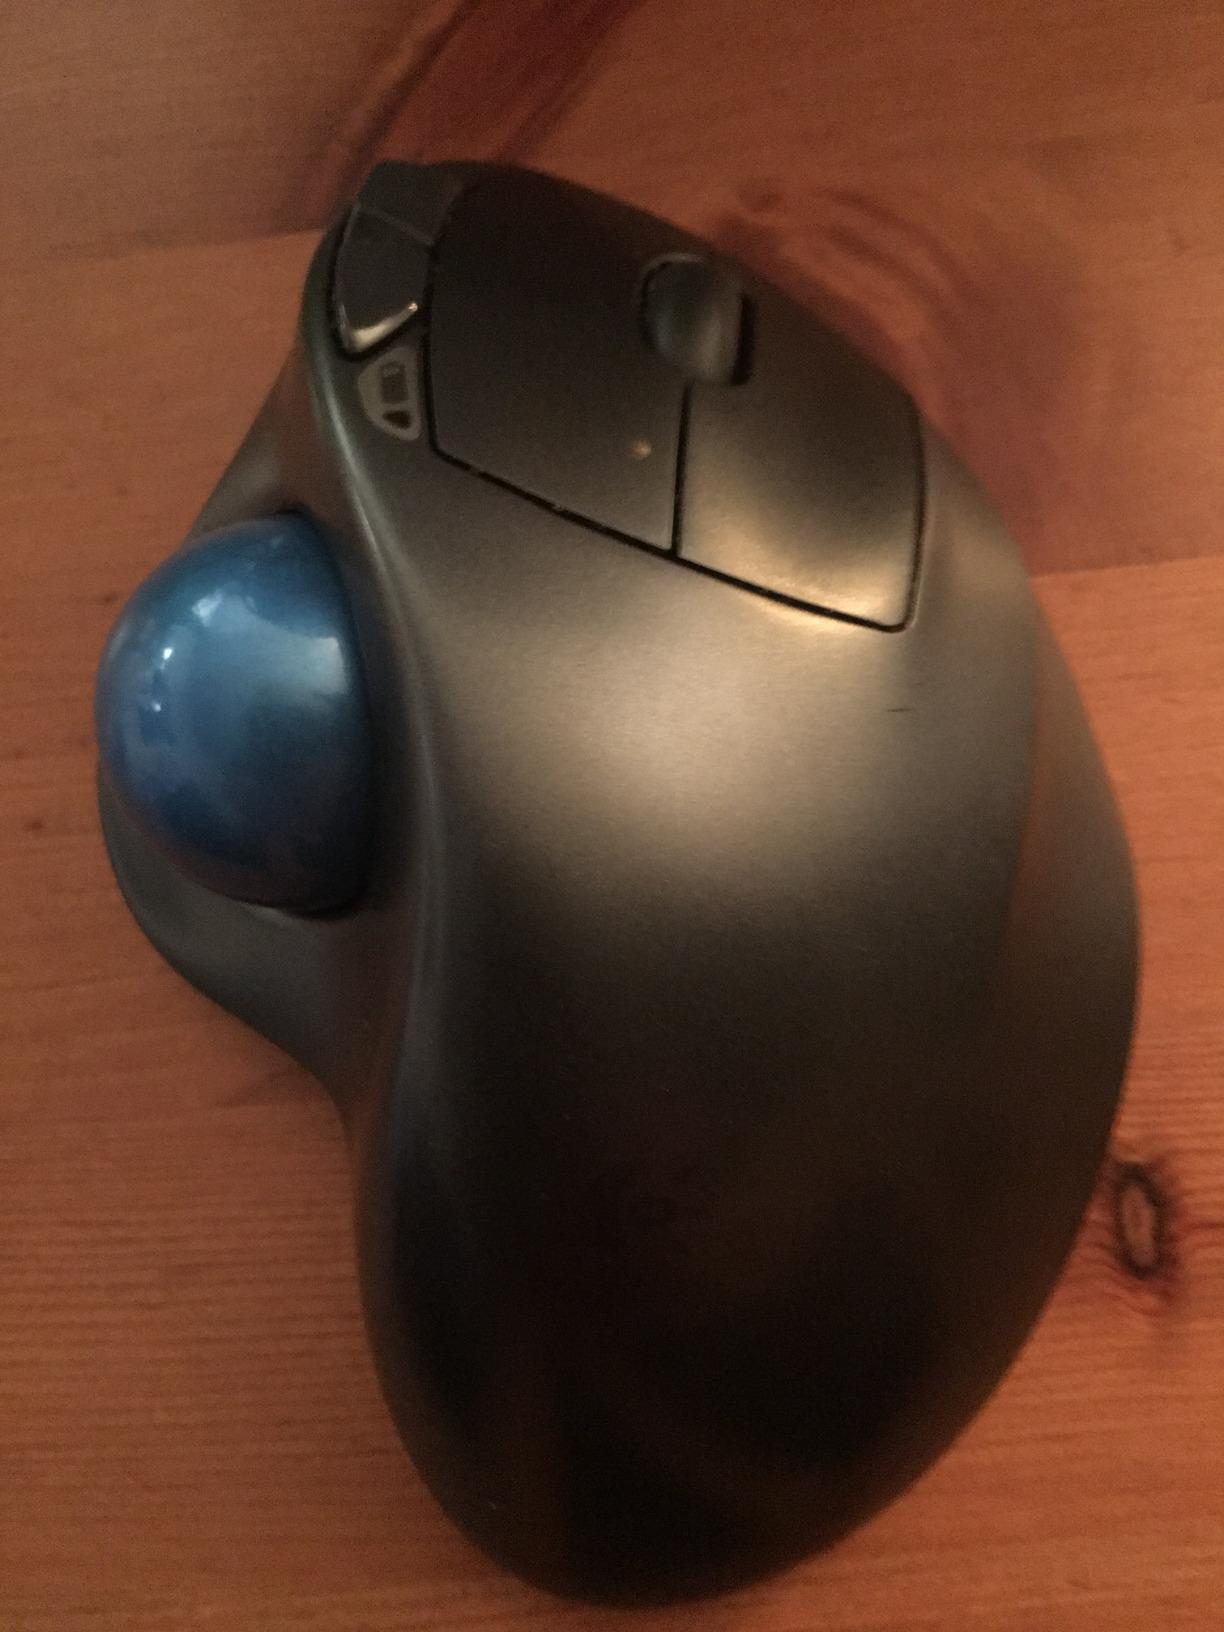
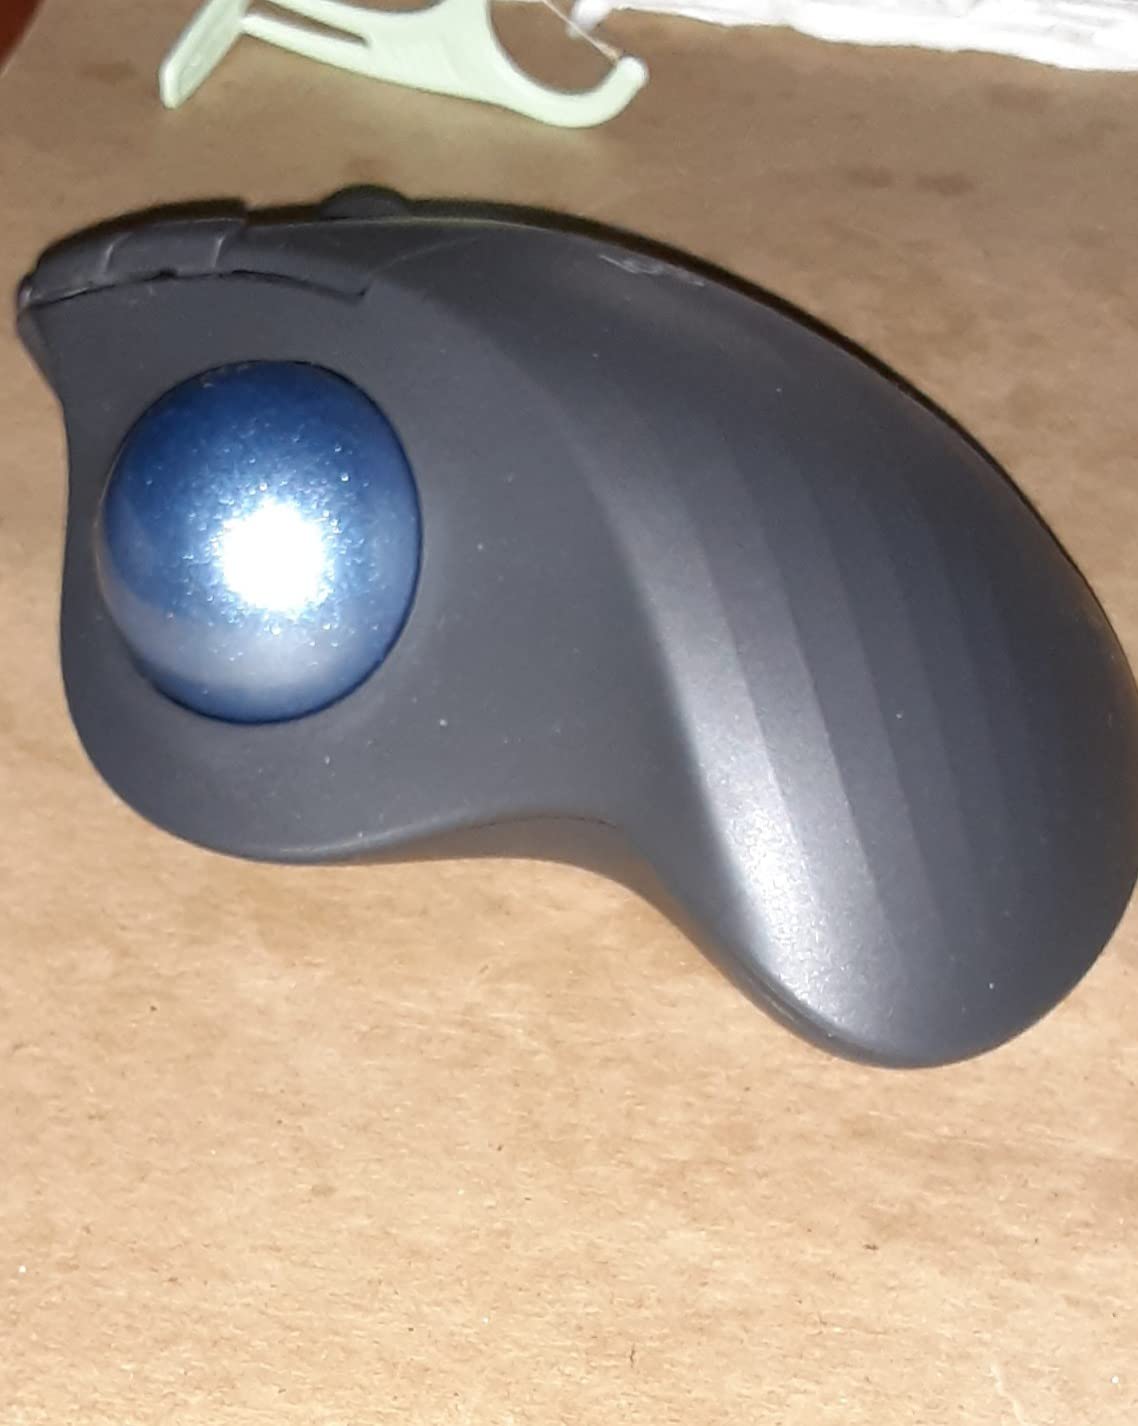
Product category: mouse
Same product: no